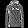
Label: Pullover